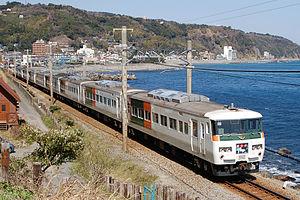
La ligne Izu Kyūkō est une ligne ferroviaire de la compagnie Izukyū Corporation située dans la préfecture de Shizuoka au Japon. Elle relie la gare d'Itō à celle d'Izukyū Shimoda.